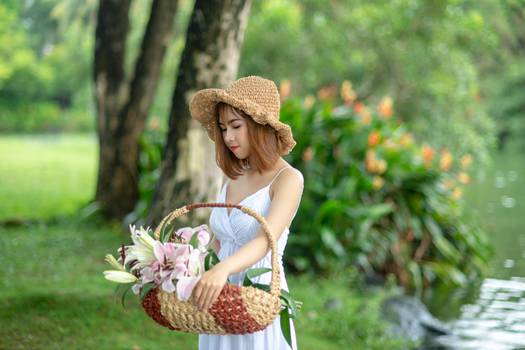
Label: No Watermark